Sadomasochism

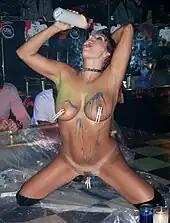
Autosadism is inflicting pain or humiliation on oneself. The photo shows pornographic actress Felicia Fox pouring hot wax over herself in front of an audience (U.S. 2005). Her nipples and genitals are also clamped.

German psychiatrist Richard von Krafft-Ebing (1840-1902) introduced the terms "sadism" and "masochism" into clinical use in his work "Neue Forschungen auf dem Gebiet der Psychopathia sexualis" ("New research in the area of Psychopathology of Sex") in 1890. The terms were first selected for identifying human behavioral phenomena and for the classification of psychological illnesses or deviant behavior.